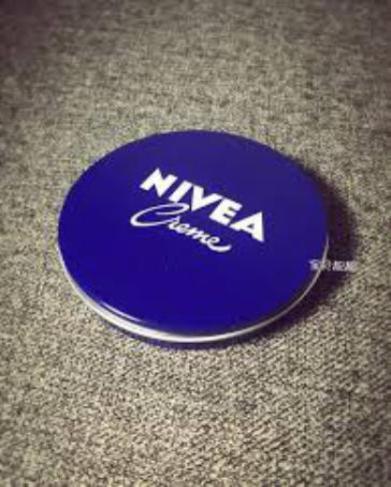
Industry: Necessities